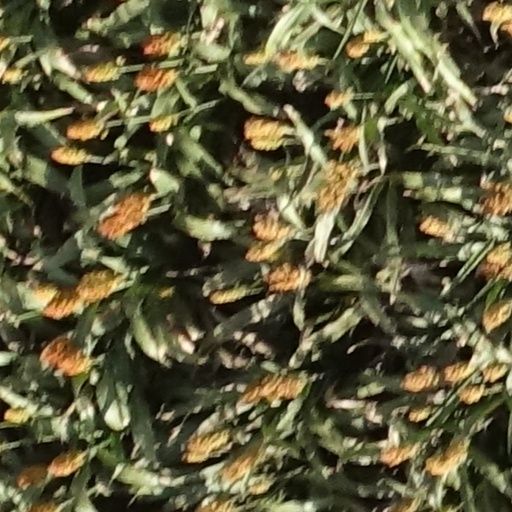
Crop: sorghum